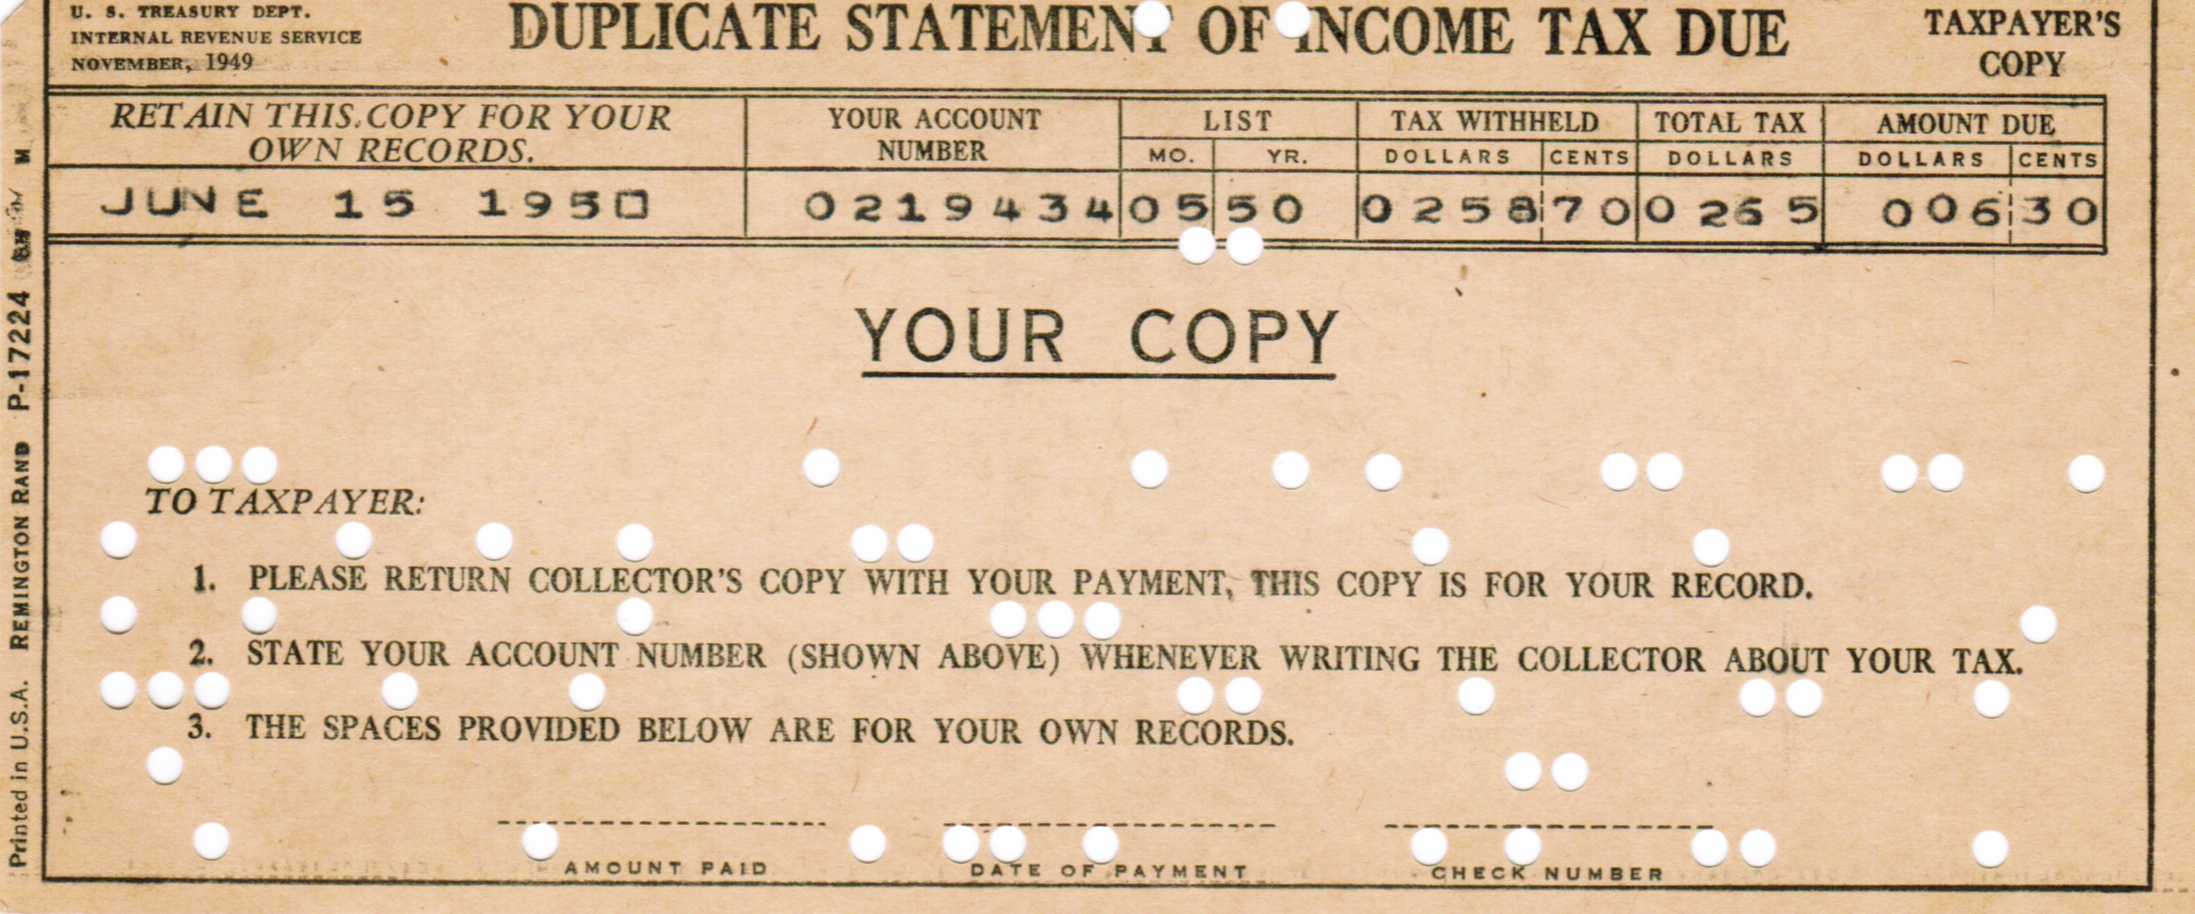
number, font, text, odyssey, familypics, ticket, screenshot, electronic instrument